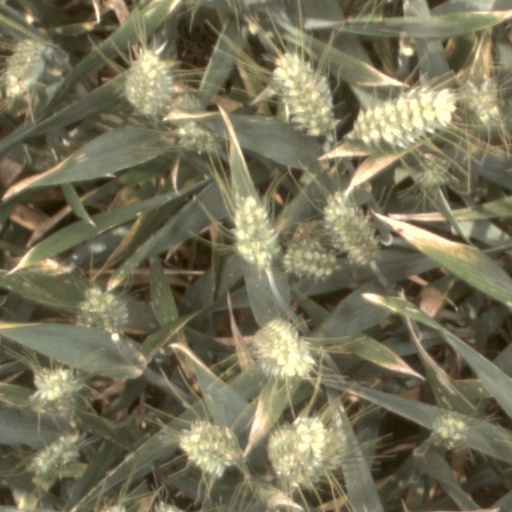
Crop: wheat